Reaganomics

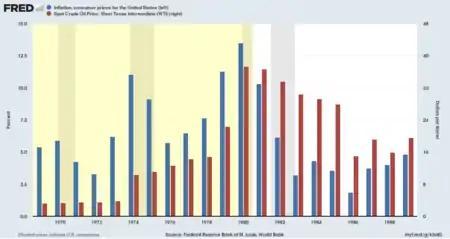
Inflation and crude oil price, 1969–1989 (pre-Reagan years highlighted in yellow)

Prior to the Reagan administration, the United States economy experienced a decade of high unemployment and persistently high inflation (known as stagflation). Attacks on Keynesian economic orthodoxy as well as empirical economic models such as the Phillips Curve grew. Political pressure favored stimulus resulting in an expansion of the money supply. President Richard Nixon's wage and price controls were phased out. The federal oil reserves were created to ease any future short term shocks. President Jimmy Carter had begun phasing out price controls on petroleum while he created the Department of Energy. Much of the credit for the resolution of the stagflation is given to two causes: renewed focus on increasing productivity and a three-year contraction of the money supply by the Federal Reserve Board under Paul Volcker.